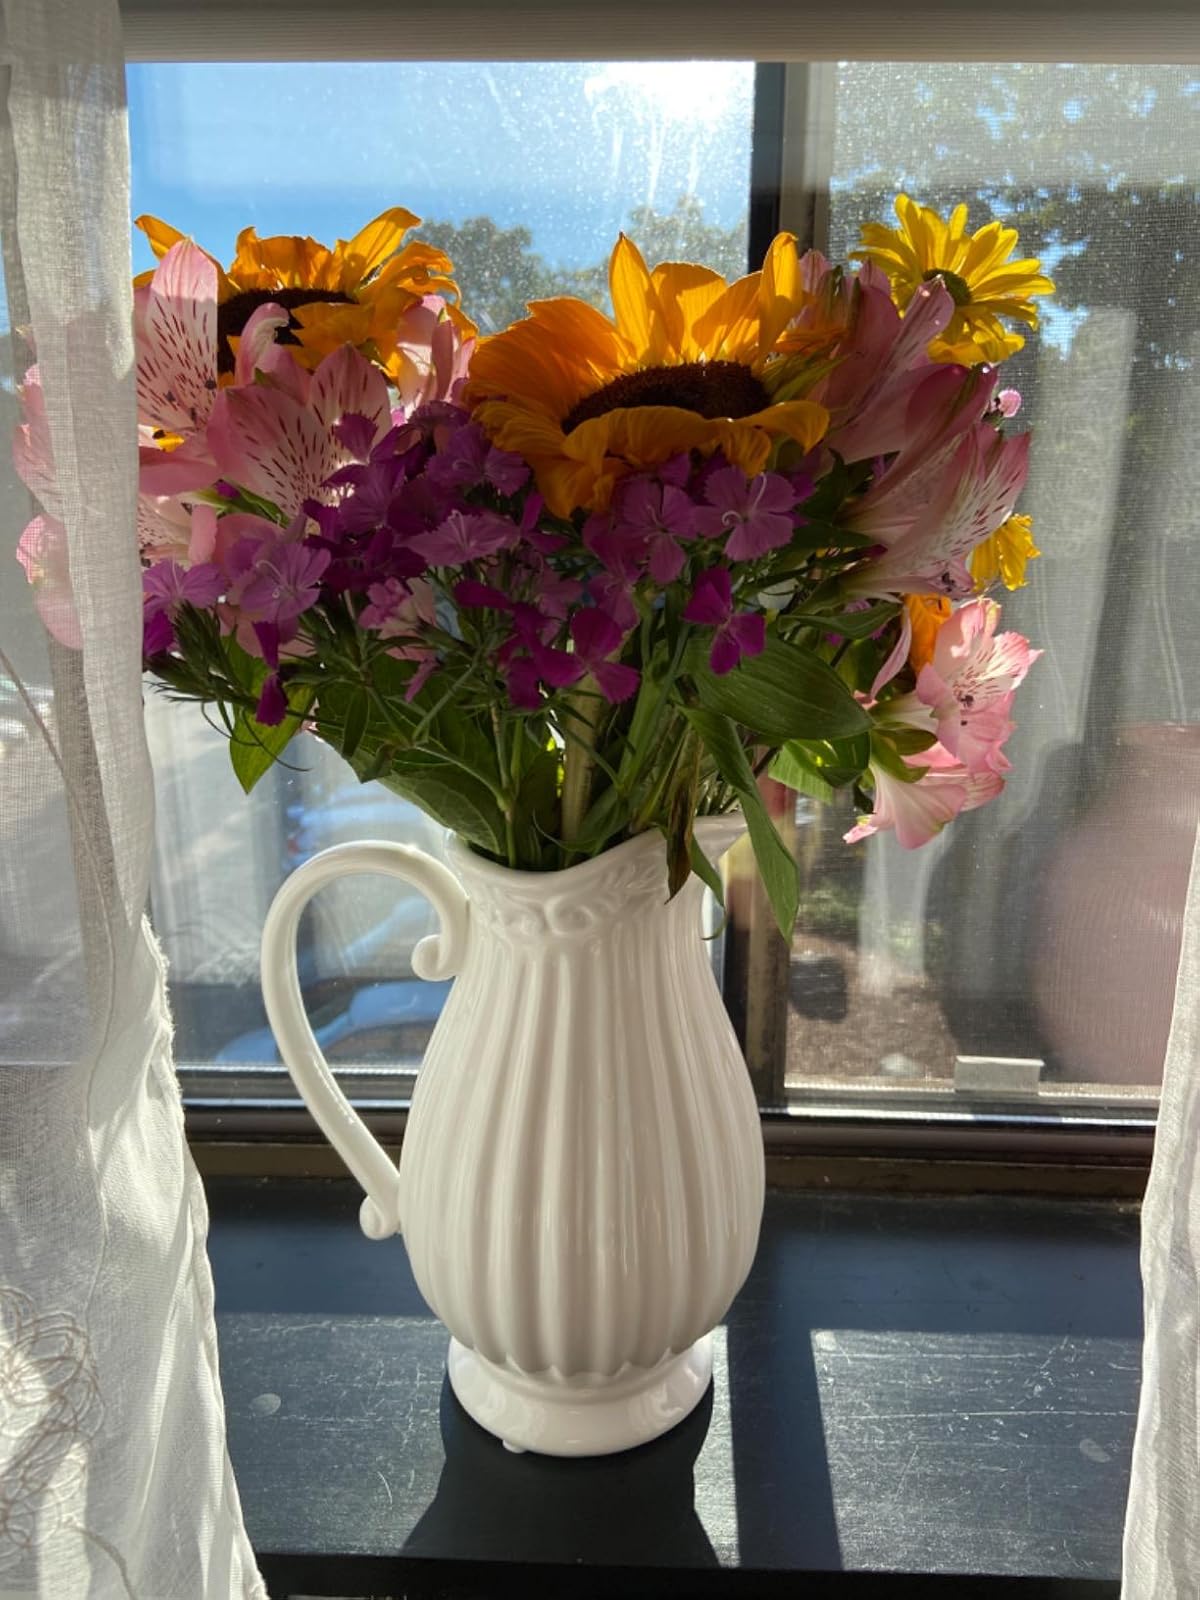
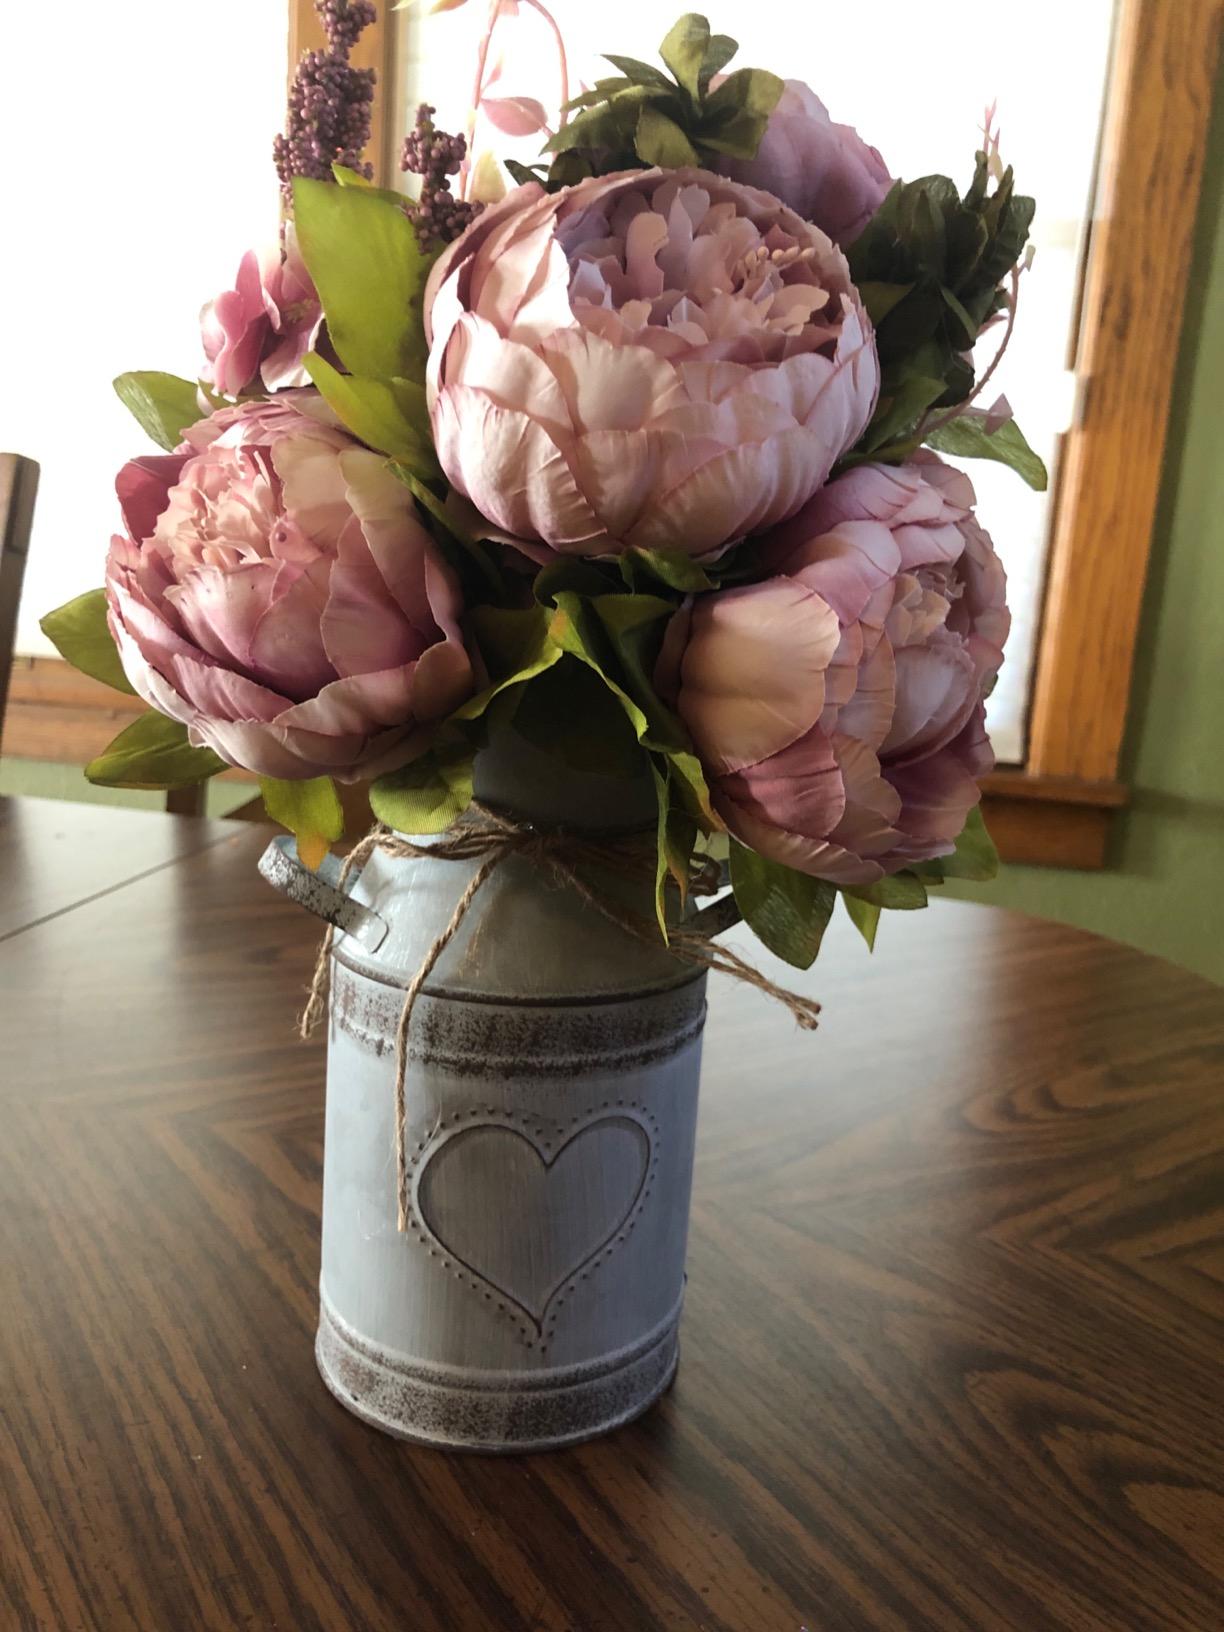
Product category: vase
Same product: no